Giant Bible of Mainz

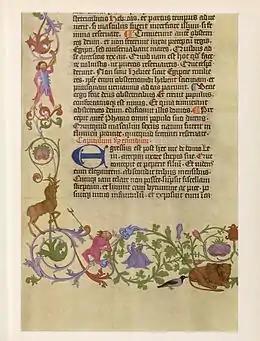
Detail of another page

The Bible was written by a single scribe on parchment of high quality. The pages measure 576 x 405mm (22.6 x 15.9in) and the text is arranged in two columns of 60 lines, with wide margins. There are decorations in a range of styles, by more than one artist. The decoration was never completed, for unknown reasons. Only a few pages in the first volume have the complex and finely drawn illuminated borders the Bible is known for.